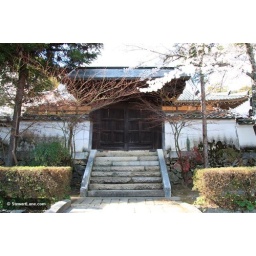
Outside wall and gate to the rock garden in front of the temple.